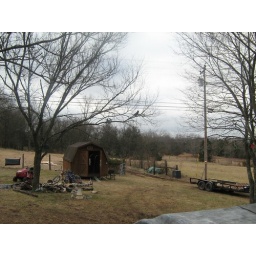
Back yard cat in tree